United Nations Operation in the Congo

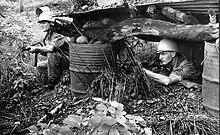
Swedish UN soldiers armed with submachine guns at an access road to Niemba in November 1961

The United Nations Operation in the Congo (abbreviated ONUC) was a United Nations peacekeeping force which was deployed in the Republic of the Congo in 1960 in response to the Congo Crisis. The ONUC was the UN's first peacekeeping mission with significant military capability, and remains one of the largest UN operations in size and scope.